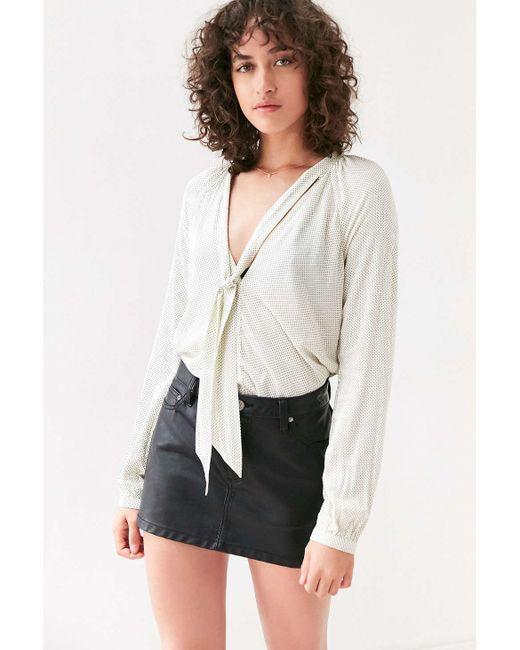
weißes, lockeres Oberteil mit langen Ärmeln und V-Ausschnitt